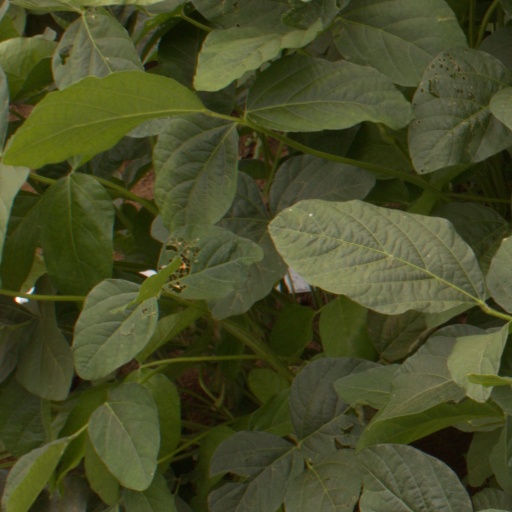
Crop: soybean